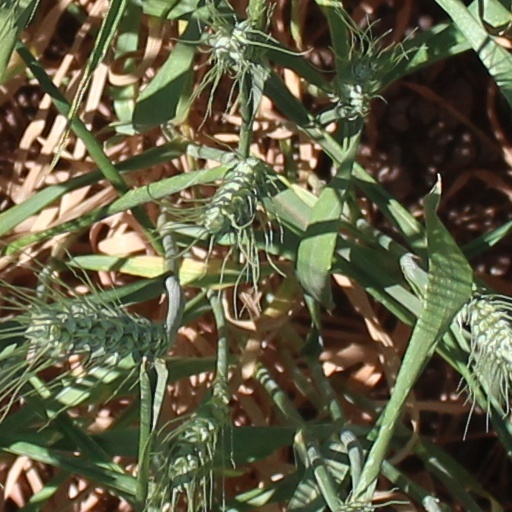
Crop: wheat